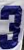
Number: 3